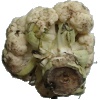
Label: Cauliflower 1